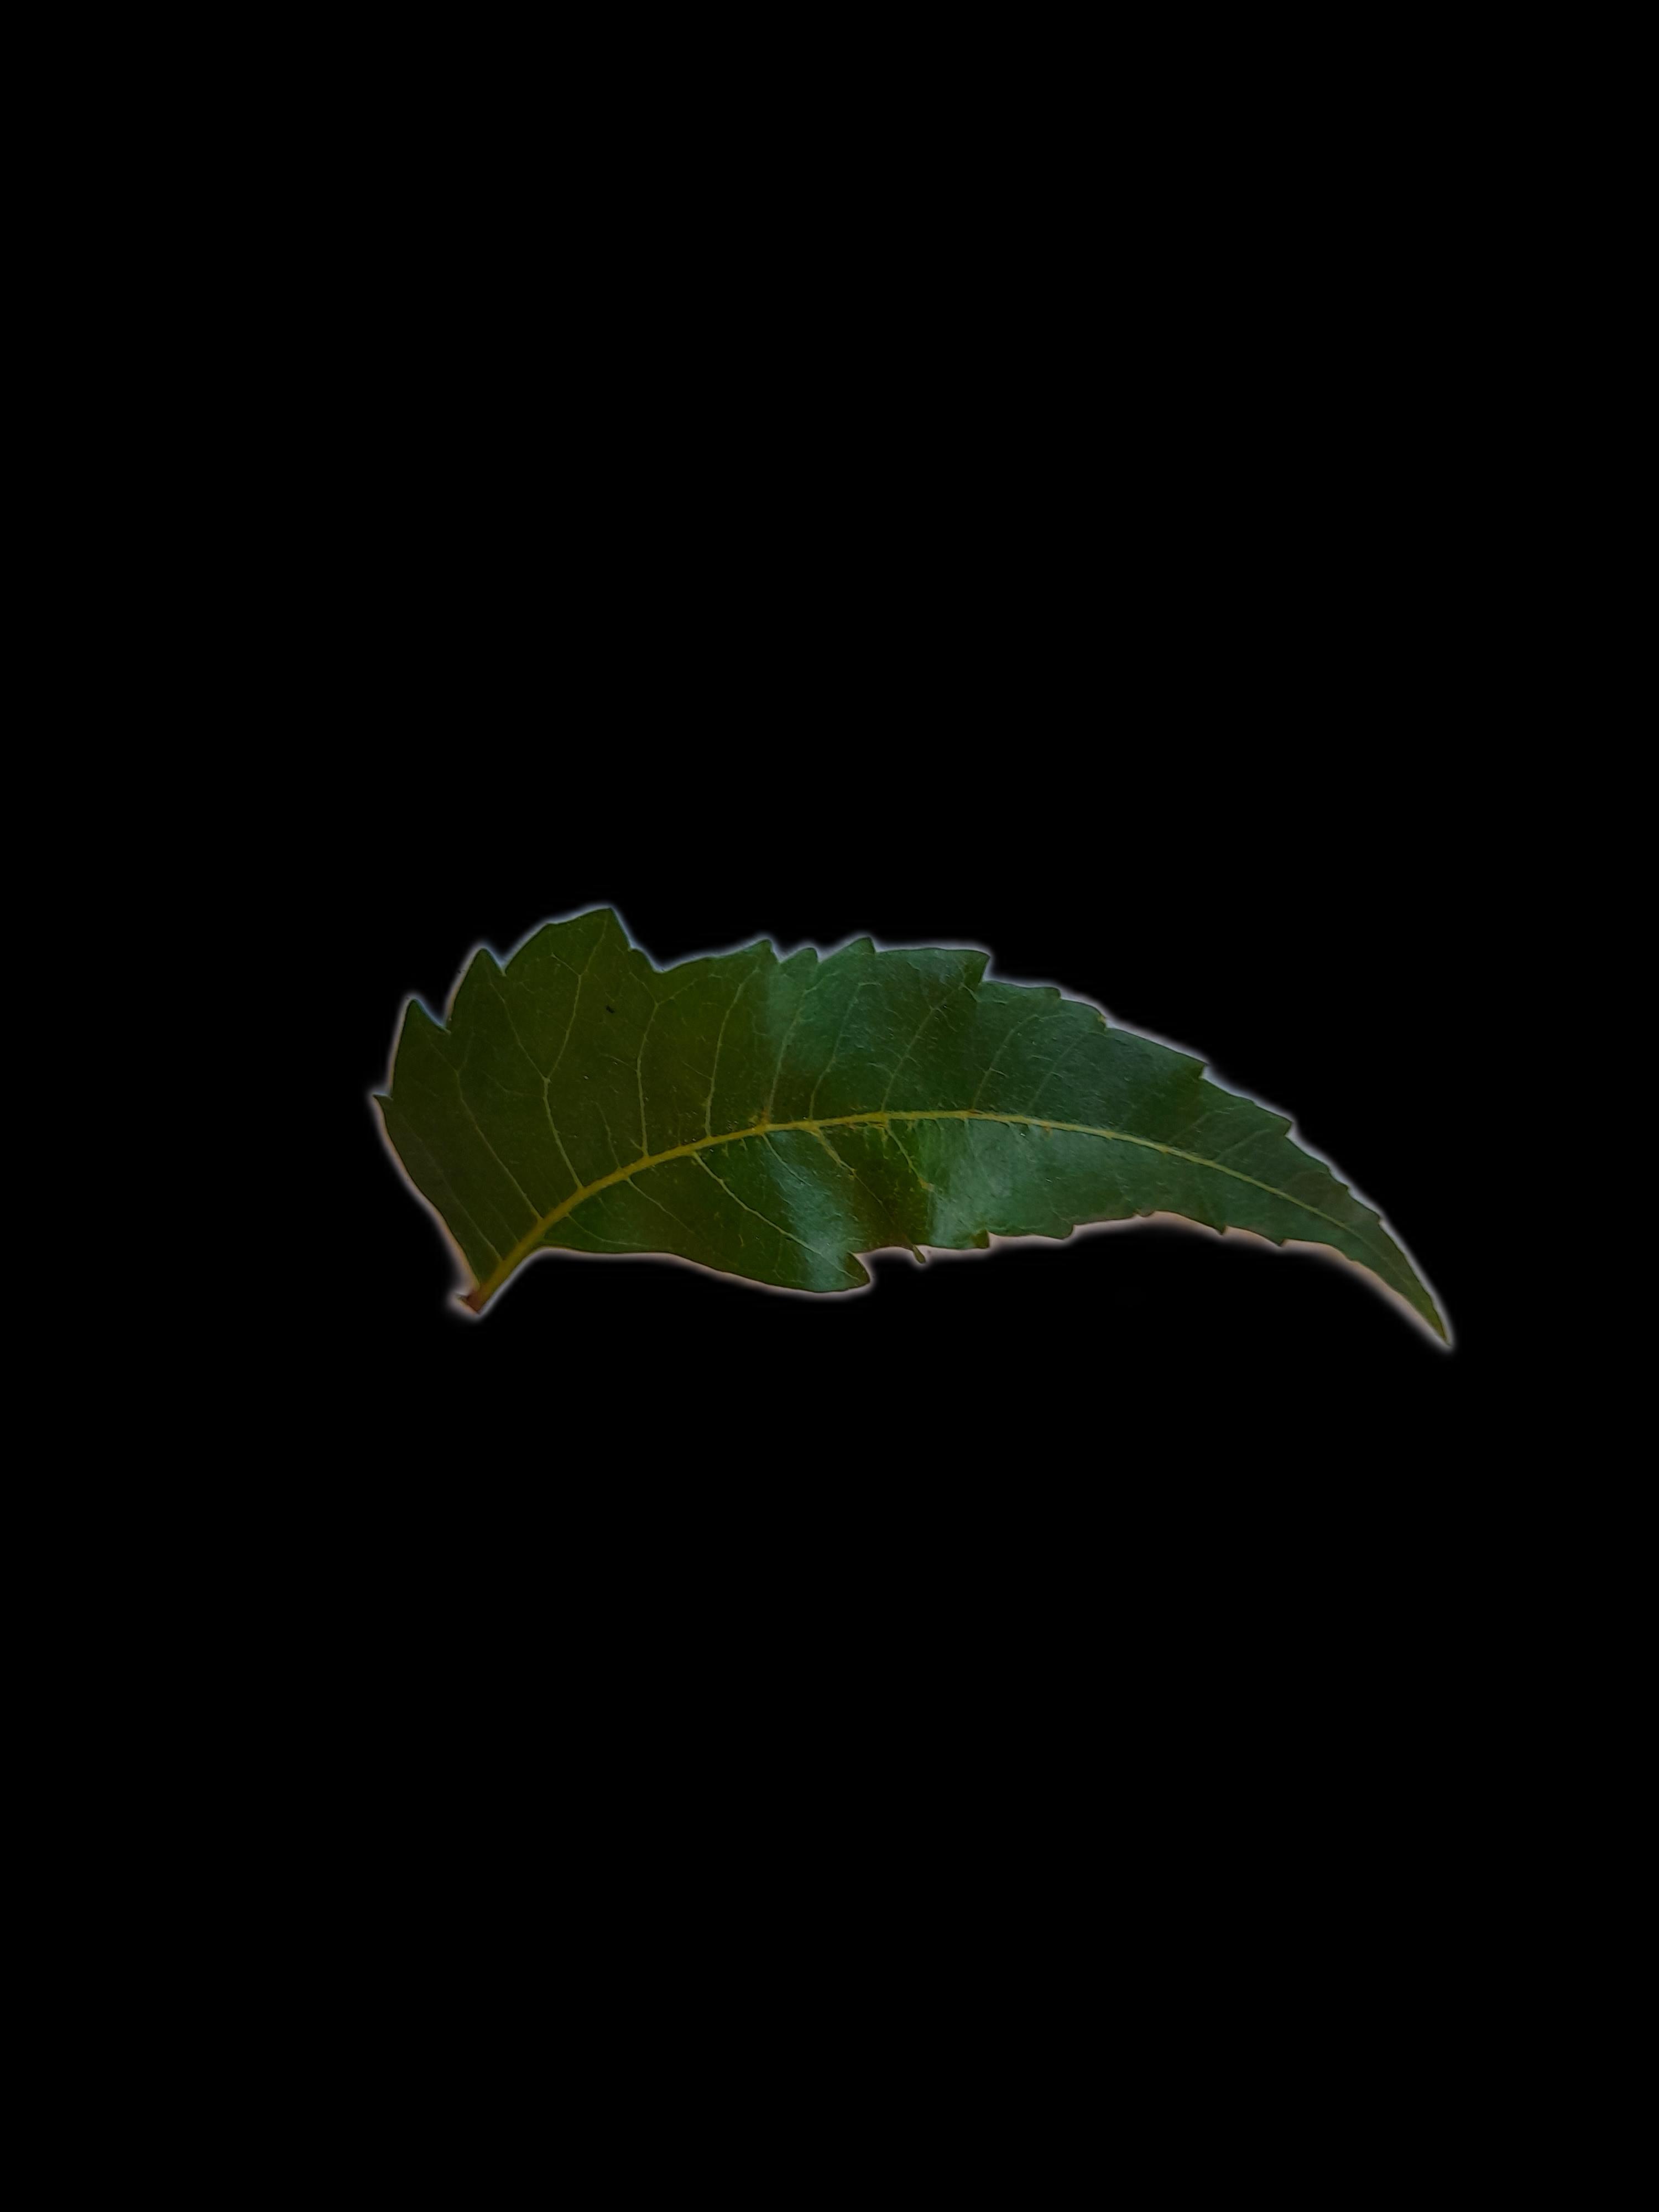
Plant: Neem